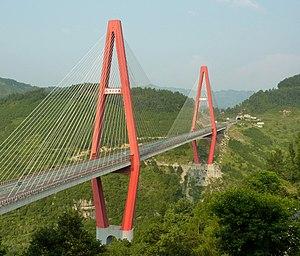
Cette liste de ponts de Chine a pour vocation de présenter une liste de ponts remarquables de Chine, tant par leurs caractéristiques dimensionnelles, que par leur intérêt architectural ou historique et incluant toutes les subdivisions telles que le Tibet et Hong Kong.